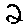
Label: 2